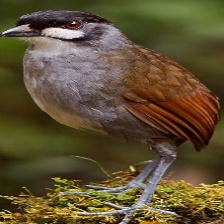
Species: JOCOTOCO ANTPITTA
Scientific name: GRALLARIA RIDGELYI